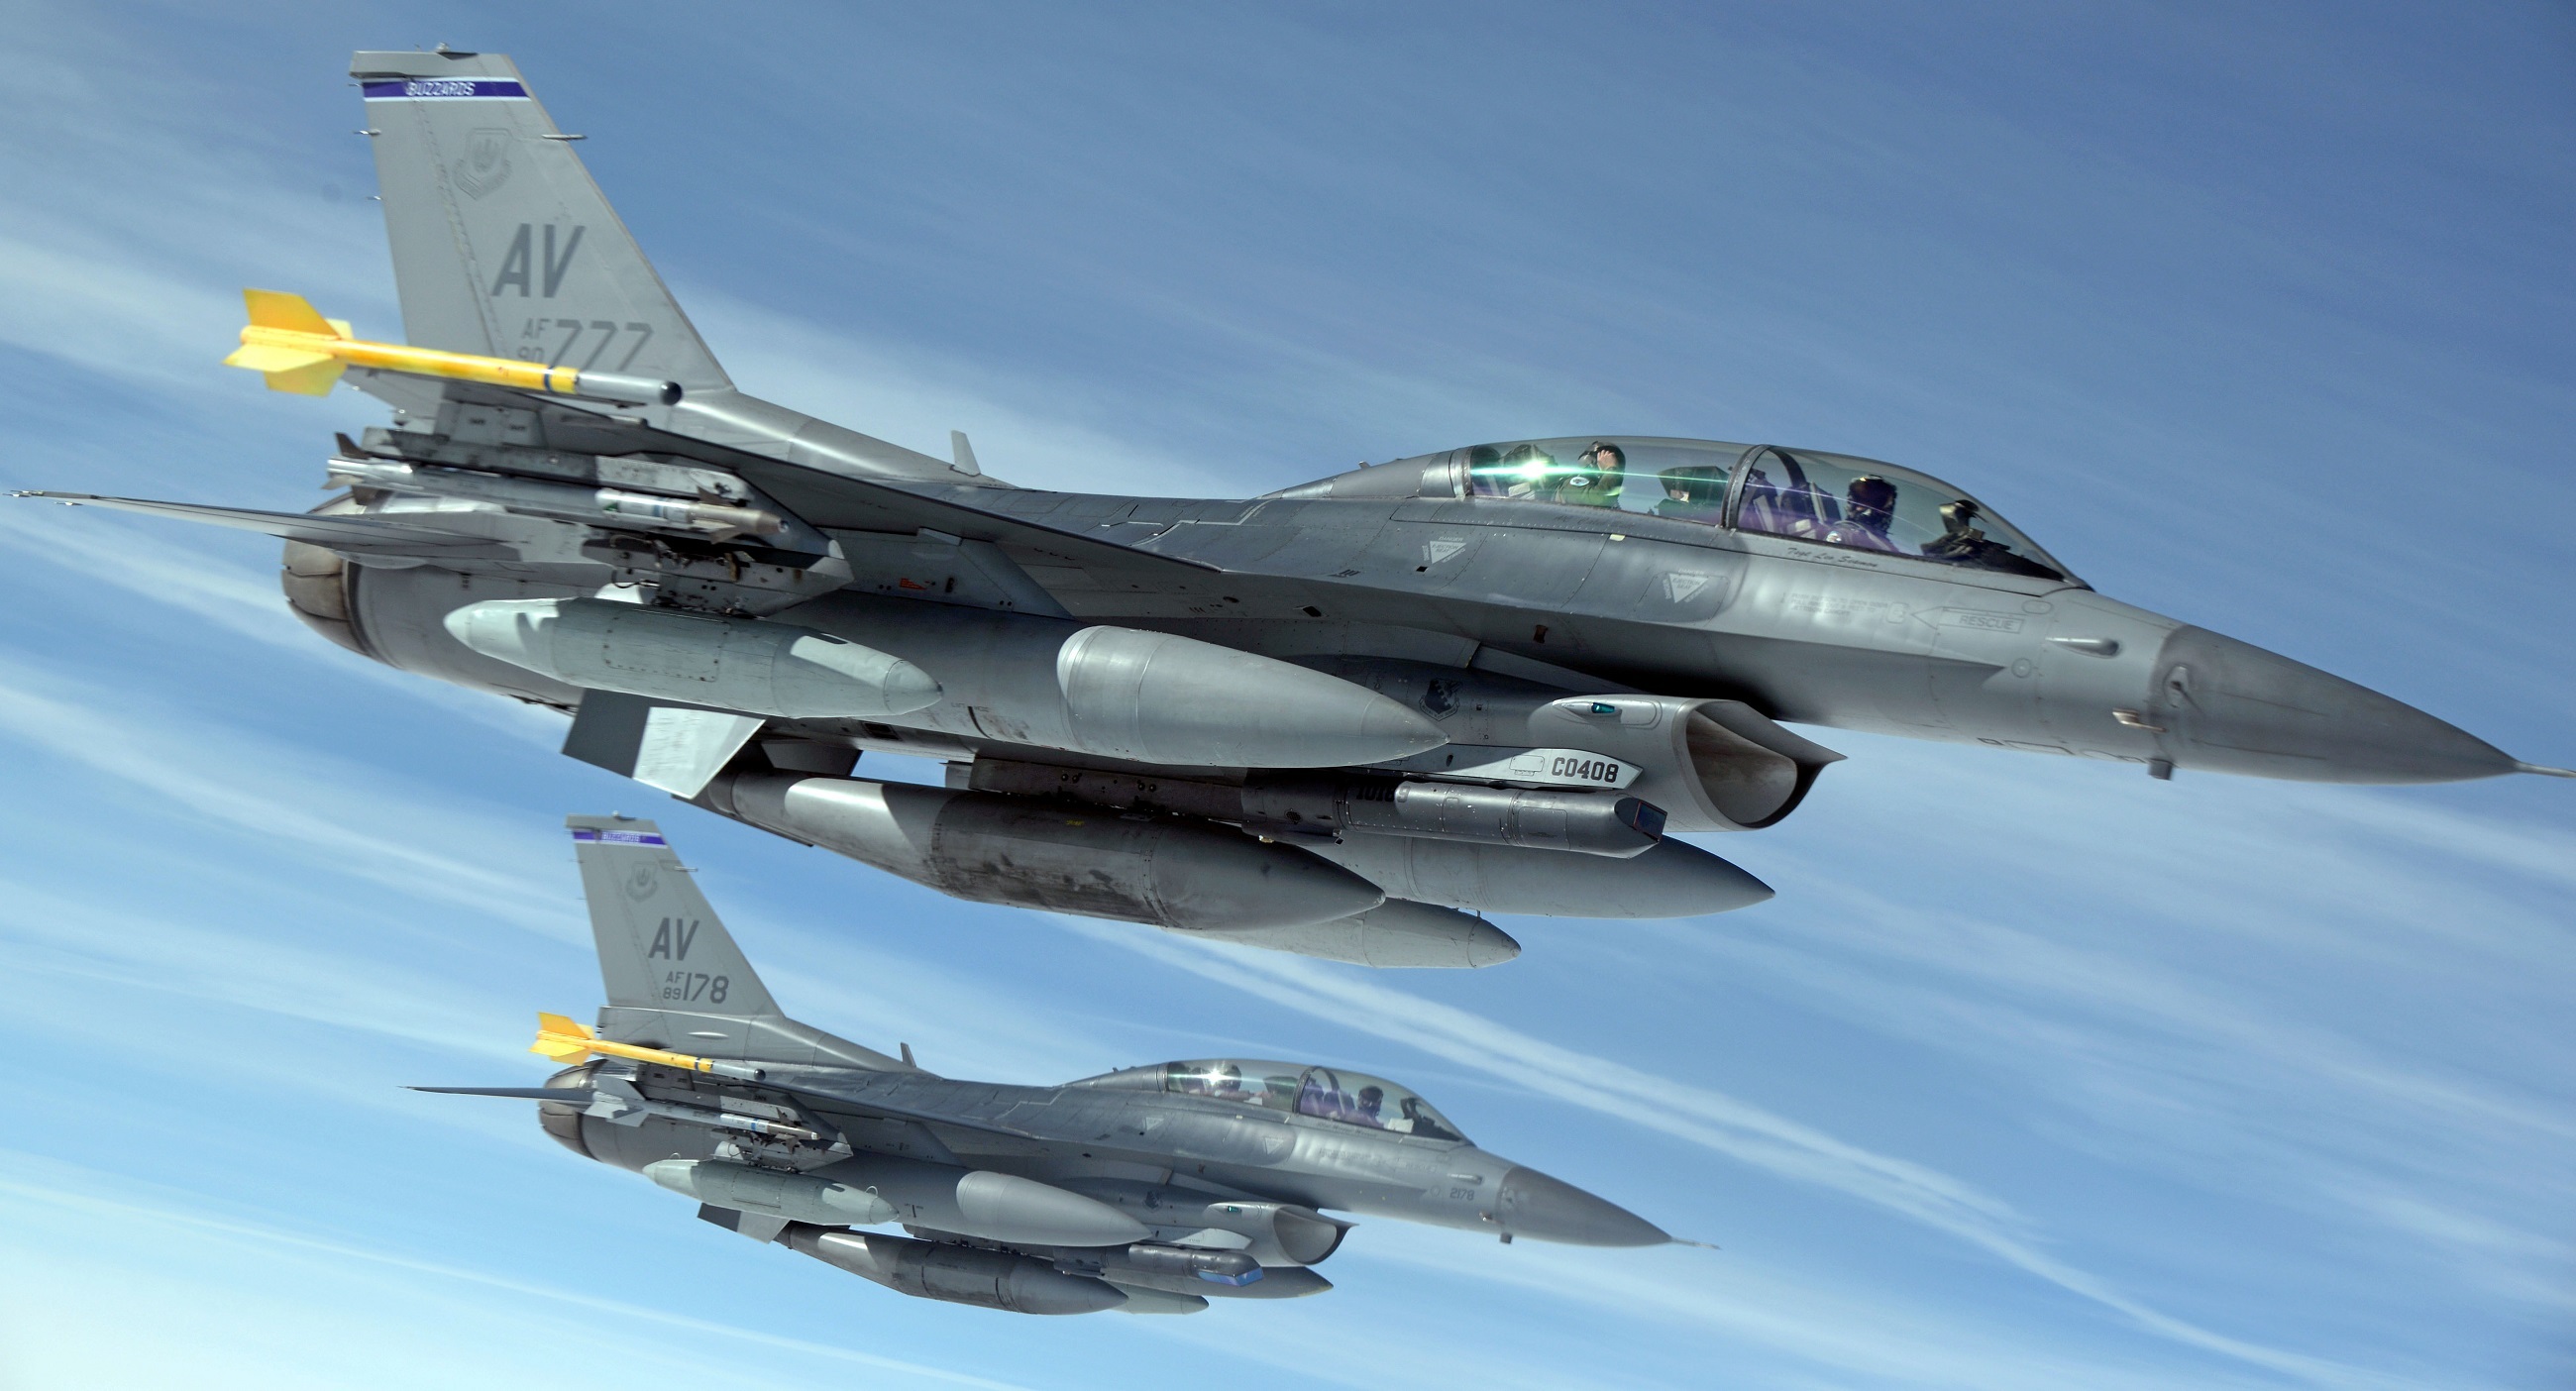
flying, airplane, aircraft, aviation, flight, usa, airplanes, planes, f16, air force, jet aircraft, fighters, fighter aircraft, military aircraft, military jets, aerospace engineering, boeing fa 18e f super hornet, grumman f 14 tomcat, mcdonnell douglas f 15 eagle, sukhoi su 30mkk, dassault rafale, mcdonnell douglas f 15e strike eagle, chengdu j 10, fighting falcons, mitsubishi f 2